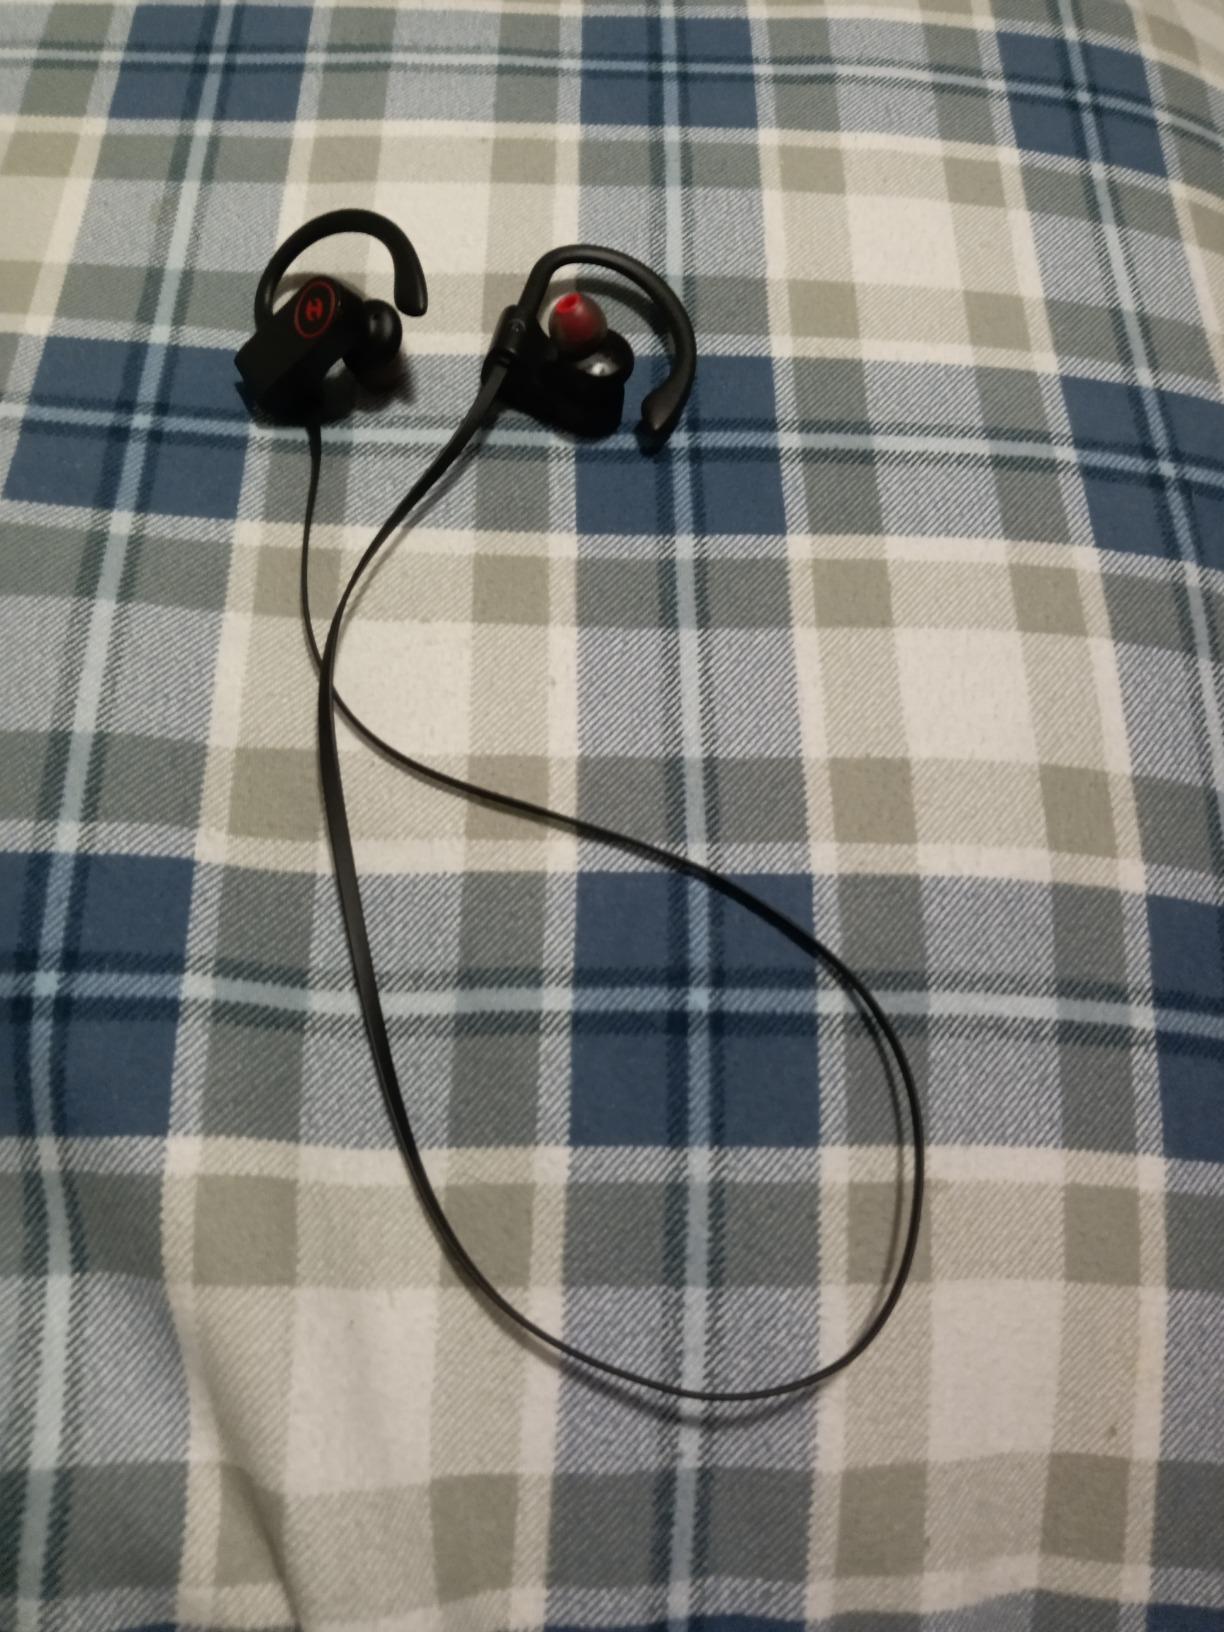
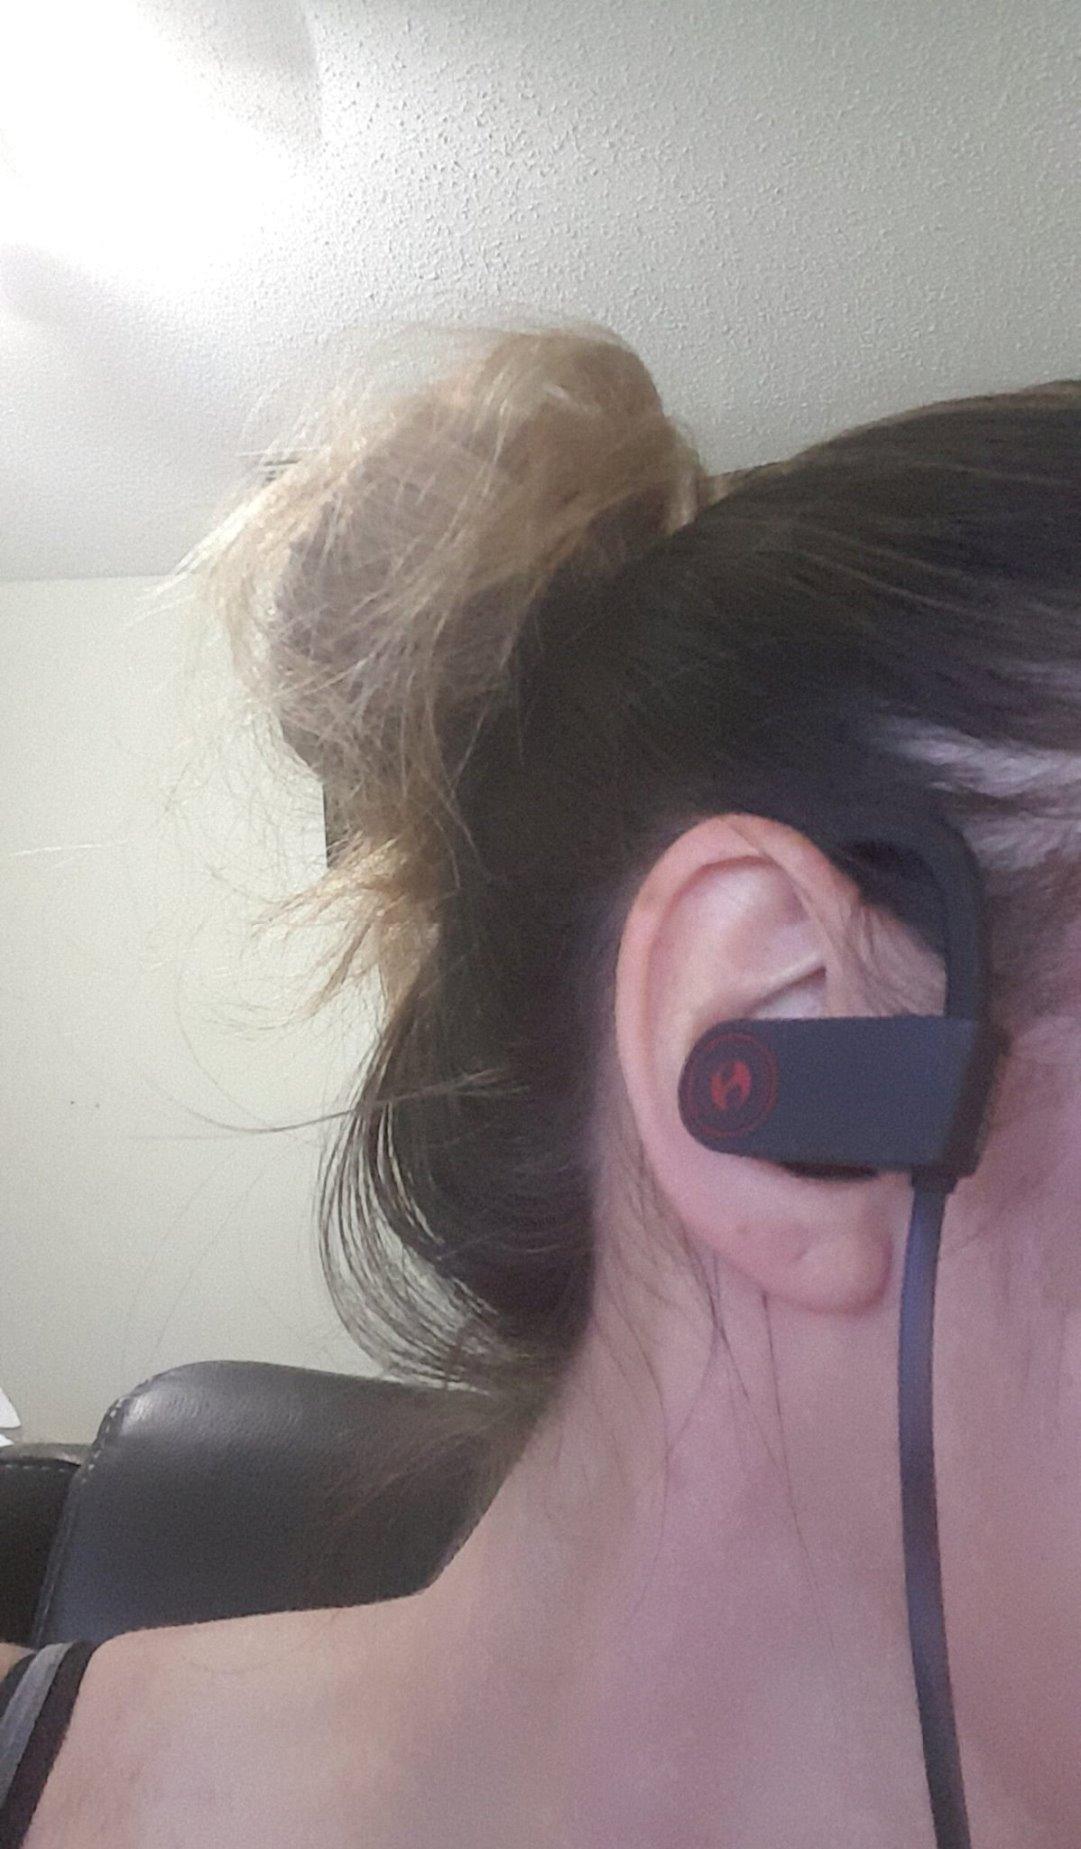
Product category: headphones
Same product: yes